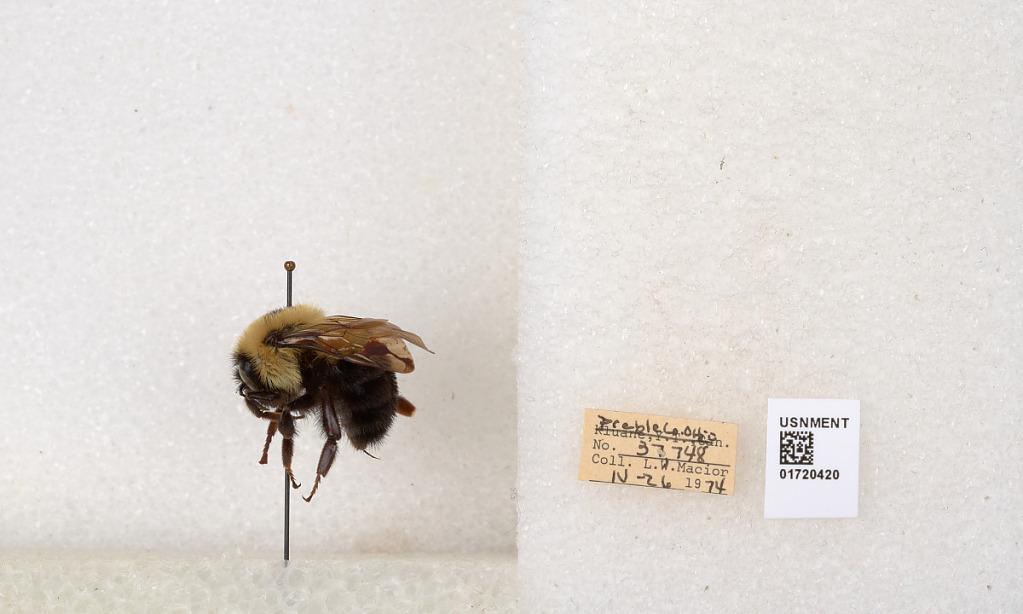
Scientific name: Bombus bimaculatus Cresson
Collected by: L. Macior
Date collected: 1974-4-26
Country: United States
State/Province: Ohio
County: Preble
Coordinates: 39.7416, -84.648